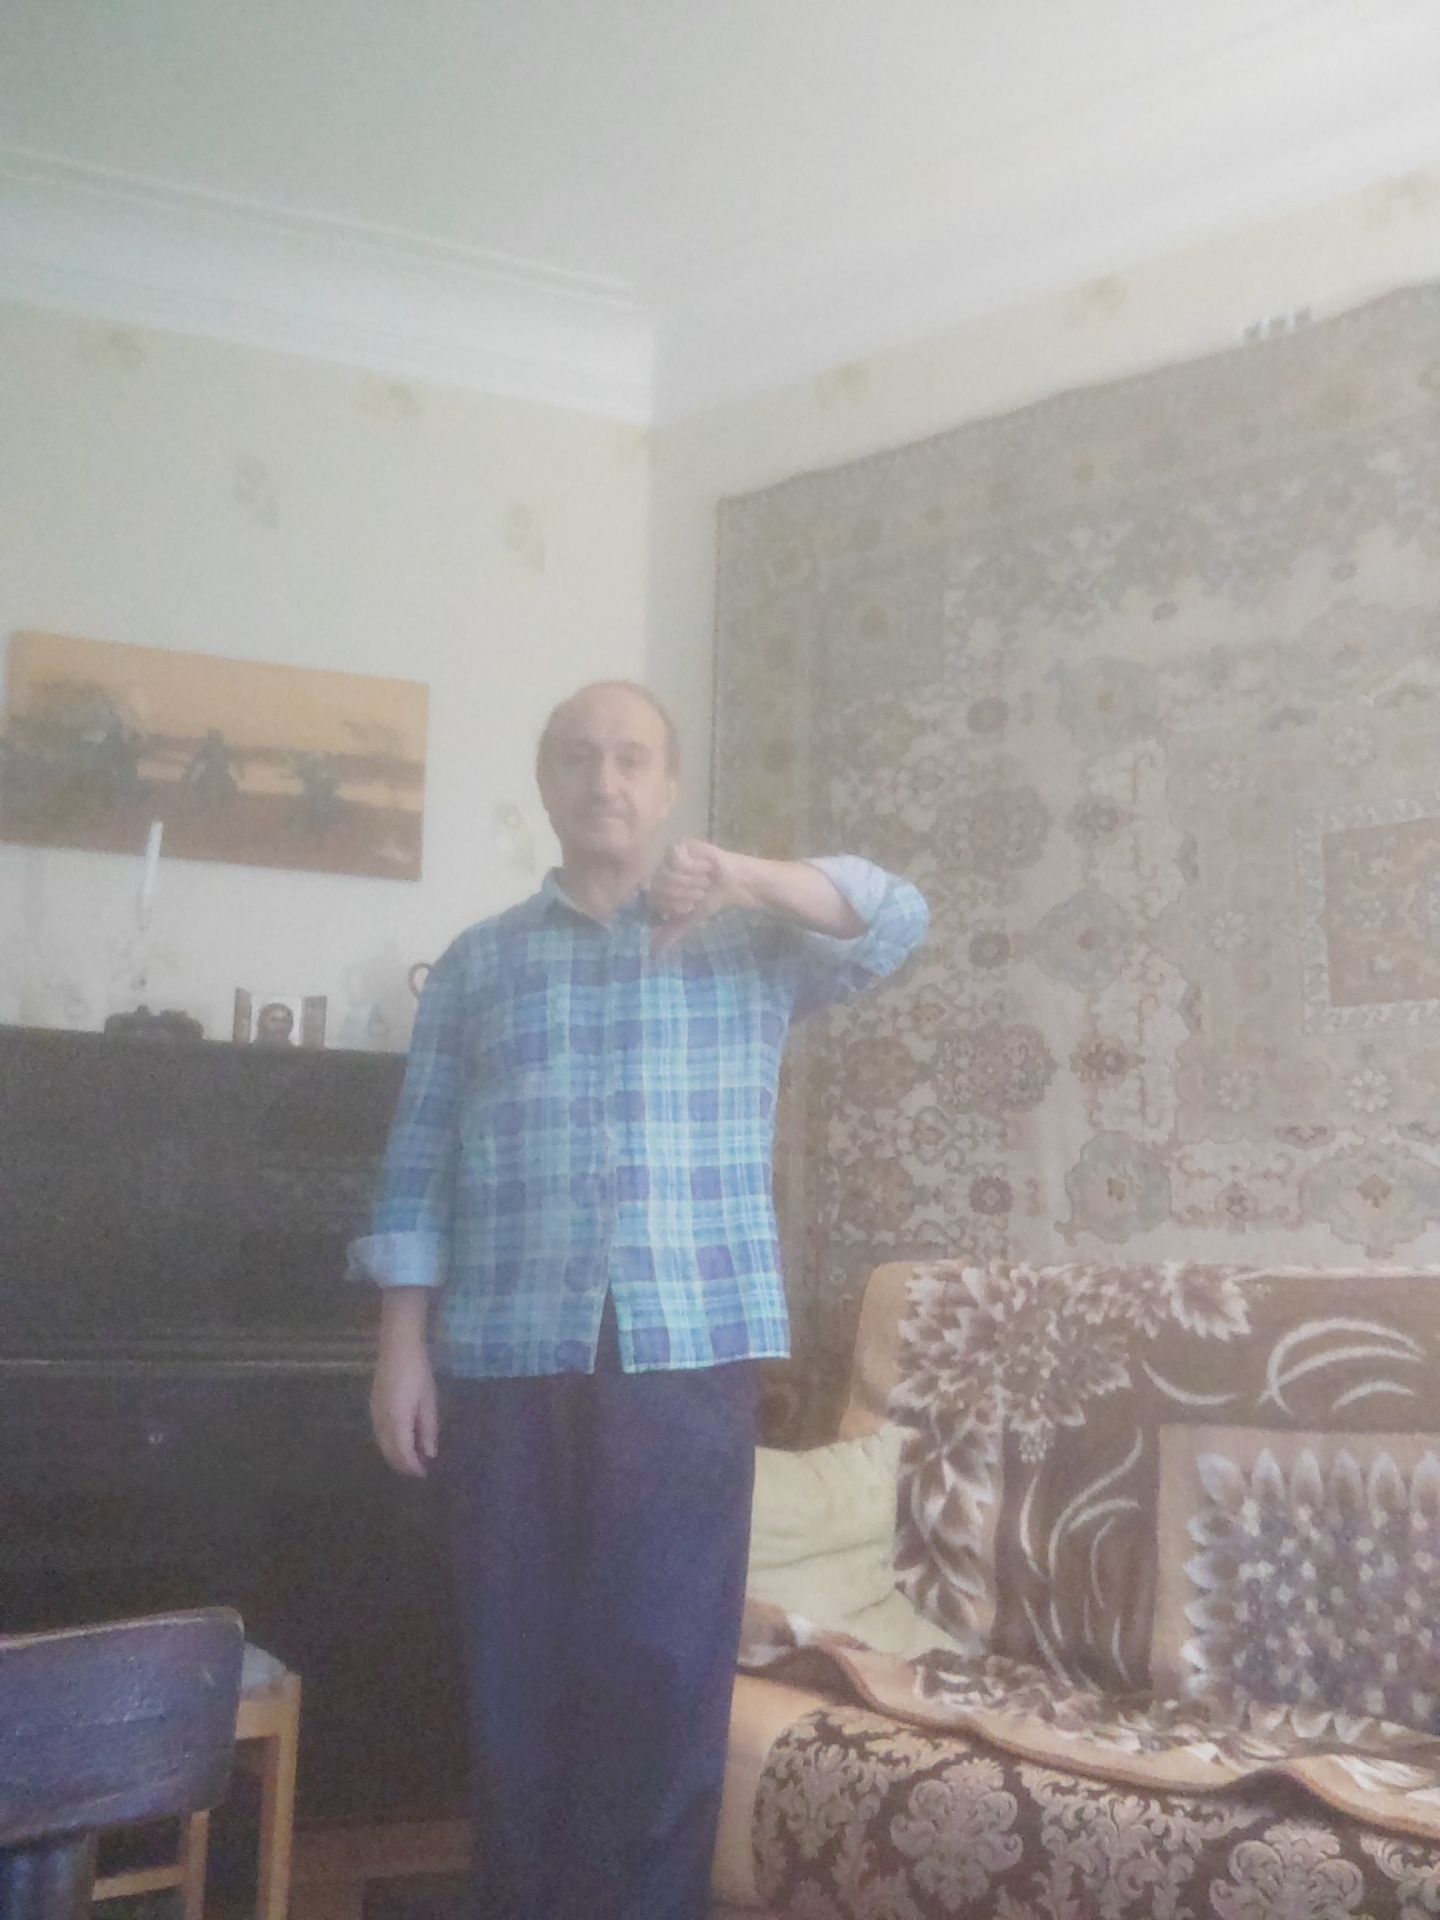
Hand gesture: dislike